High Wycombe

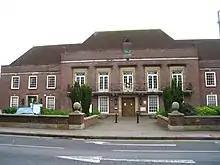
Municipal Offices, Queen Victoria Road, opened 1932.

From 1940 to 1968 High Wycombe was the seat of the RAF Bomber Command. Moreover, during the Second World War, from May 1942 to July 1945, the U.S. Army Air Force's 8th Air Force Bomber Command, codenamed "Pinetree", was based at a former girls' school at High Wycombe. This formally became Headquarters, 8th Air Force, on 22 February 1944.